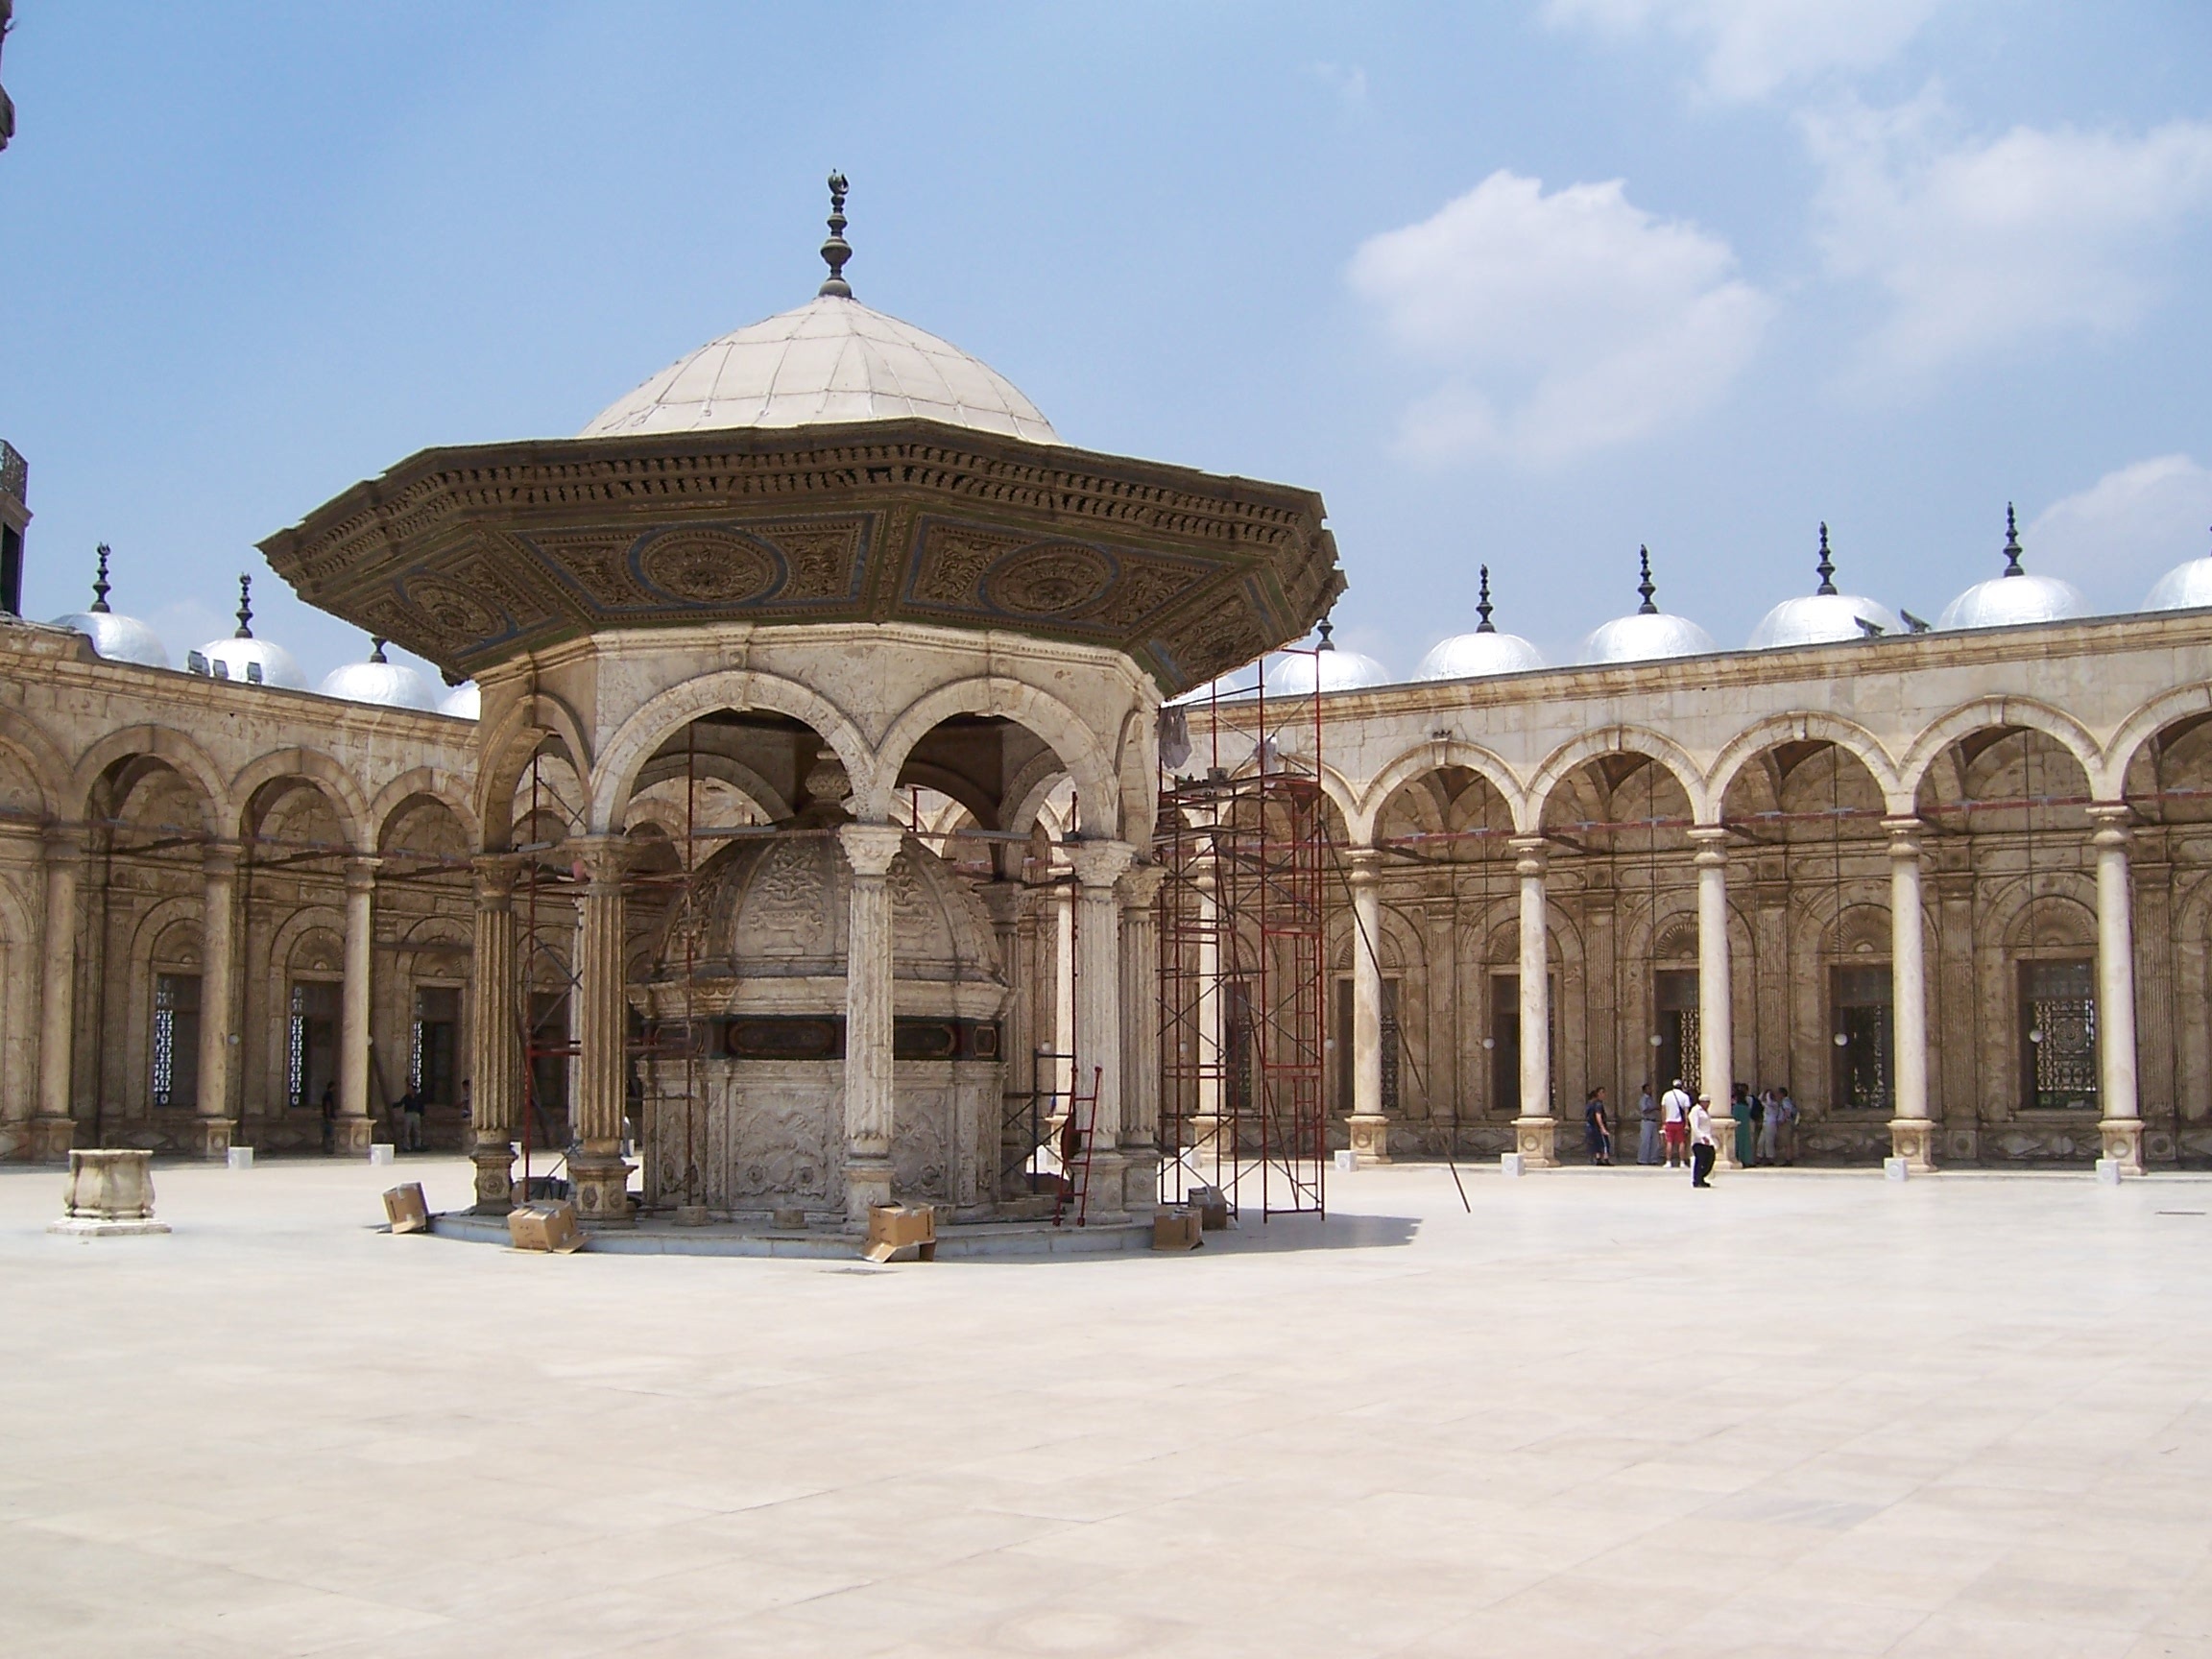
architecture, building, palace, arch, landmark, church, place of worship, egypt, monastery, mosque, synagogue, islam, basilica, cairo, arabic, historic site, ancient history, byzantine architecture